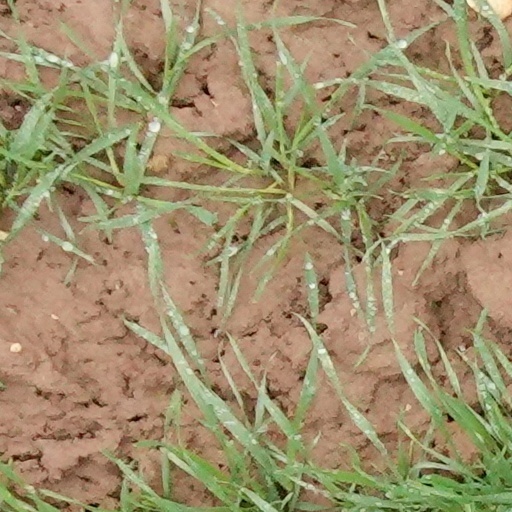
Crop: wheat